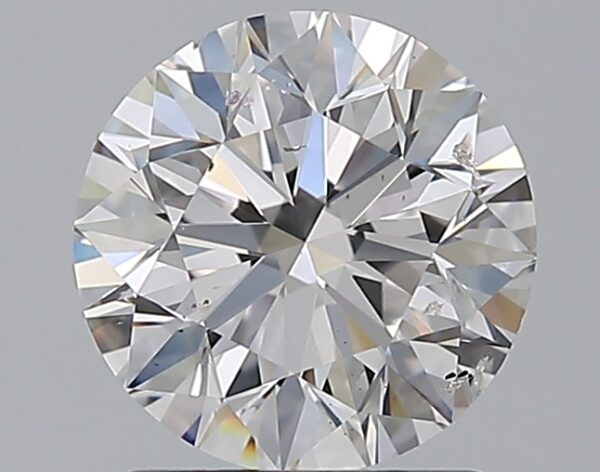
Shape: round
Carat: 1.7
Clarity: SI2
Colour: D
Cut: EX
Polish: EX
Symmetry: EX
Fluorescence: M
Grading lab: GIA
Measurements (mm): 7.51 x 7.56 x 4.79